Sting (musician)

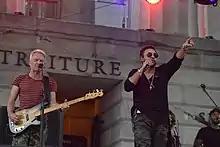
Sting (left) performing with Shaggy at the 2018 Capitals playoff concert

In 2006, Sting was on the Gregg Kofi Brown album, with "Lullaby to an Anxious Child" produced and arranged by Lino Nicolosi and Pino Nicolosi of Nicolosi Productions.